French Beach, Karachi

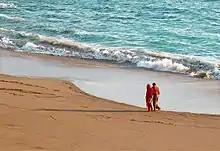
A view of French Beach, Karachi

French Beach of Karachi is located halfway between Hawkes Bay and Paradise Point, is a small fishing village frequented by Karachi's elite class and known to the locals as "Haji Ismill Goth".